Toyota GR engine

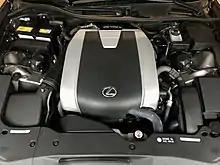
Toyota 2GR-FKS engine in a Lexus GS350

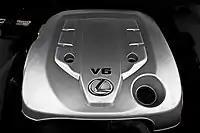
3GR-FE engine in the 2007 IS 300

The 3GR-FE is a version with Dual VVT-i, designed for RWD longitudinal mounting. Bore is 87.5mm while stroke is shared with the 2GR at 83 mm, with a compression ratio of 10.5:1. Output is at 6,400 RPM, and at 4,800 RPM.